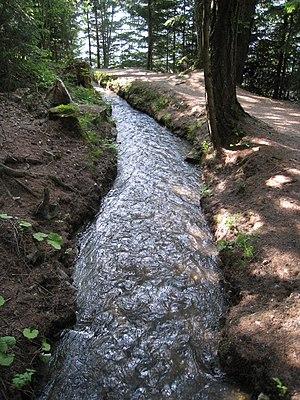
Le Bisse Vieux
Le Bisse-Vieux est un bisse valaisan de 5,9 kilomètres de long situé dans le district de Conthey et, plus précisément, sur la commune de Nendaz.